Ditzingen station

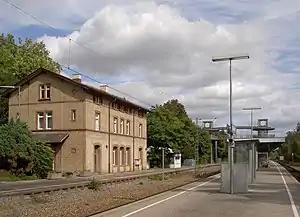

Ditzingen station is in the town of Ditzingen in the German state of Baden-Württemberg, 7.7 kilometres from the start of the Württemberg Black Forest railway at Zuffenhausen and is part of the Stuttgart S-Bahn network.